Kim Su-yeon

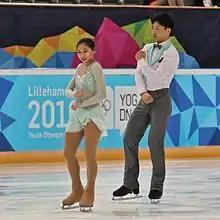
The Kim siblings at the 2016 Winter Youth Olympics

Kim Su-yeon (born April 24, 2001) is a South Korean pair skater. With her brother, Kim Hyung-tae, she is the 2017 Asian Open Figure Skating Trophy champion, the 2017 Toruń Cup silver medalist and the 2017 South Korean national silver medalist. They competed at the 2017 Four Continents Championships.